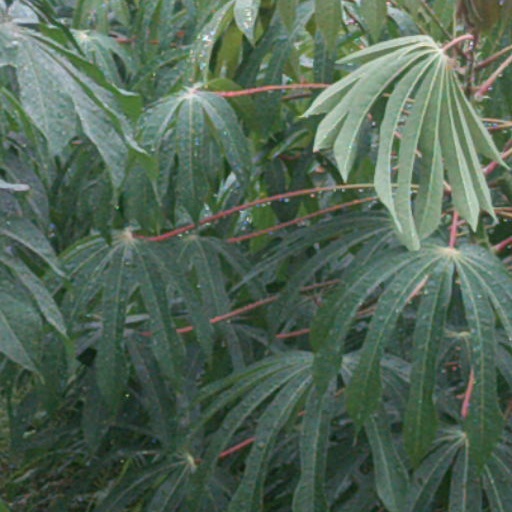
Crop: cassava